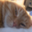
Label: cat